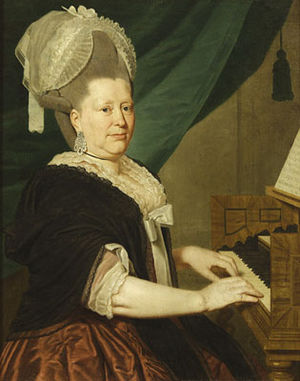
Cembalo / Bygningshistorie / Tyskland
Dame spiller cembalo (Tyskland 18. årh.) Instrumentet minder om arbejde af Mietke el. Zell
Et cembalo er et musikinstrument, som spilles vha. et klaviatur som sætter strenge i bevægelse ved at knipse dem.